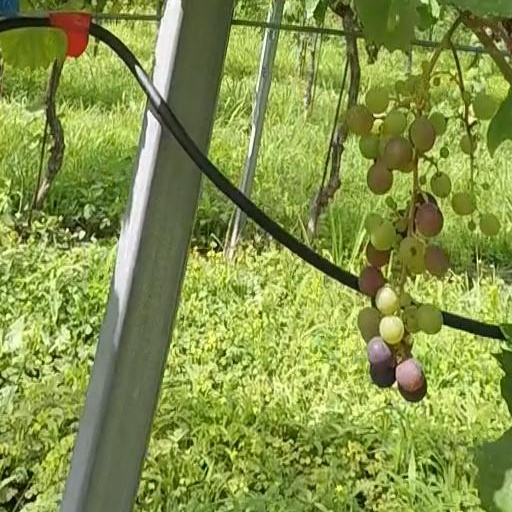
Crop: grape